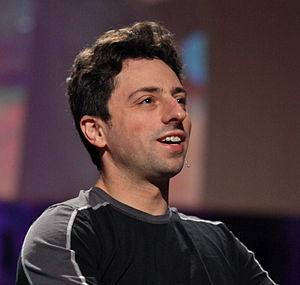
Sergey ou Sergueï Brin, né le 21 août 1973 à Moscou, est un entrepreneur américain d'origine russe, cofondateur avec Larry Page de la société Google.
Le garage Google, actuellement connu sous ce nom, est le garage loué par Larry Page et Sergey Brin où débute l'histoire officielle de l'entreprise Google le 4 septembre 1998.